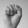
ASL letter: S